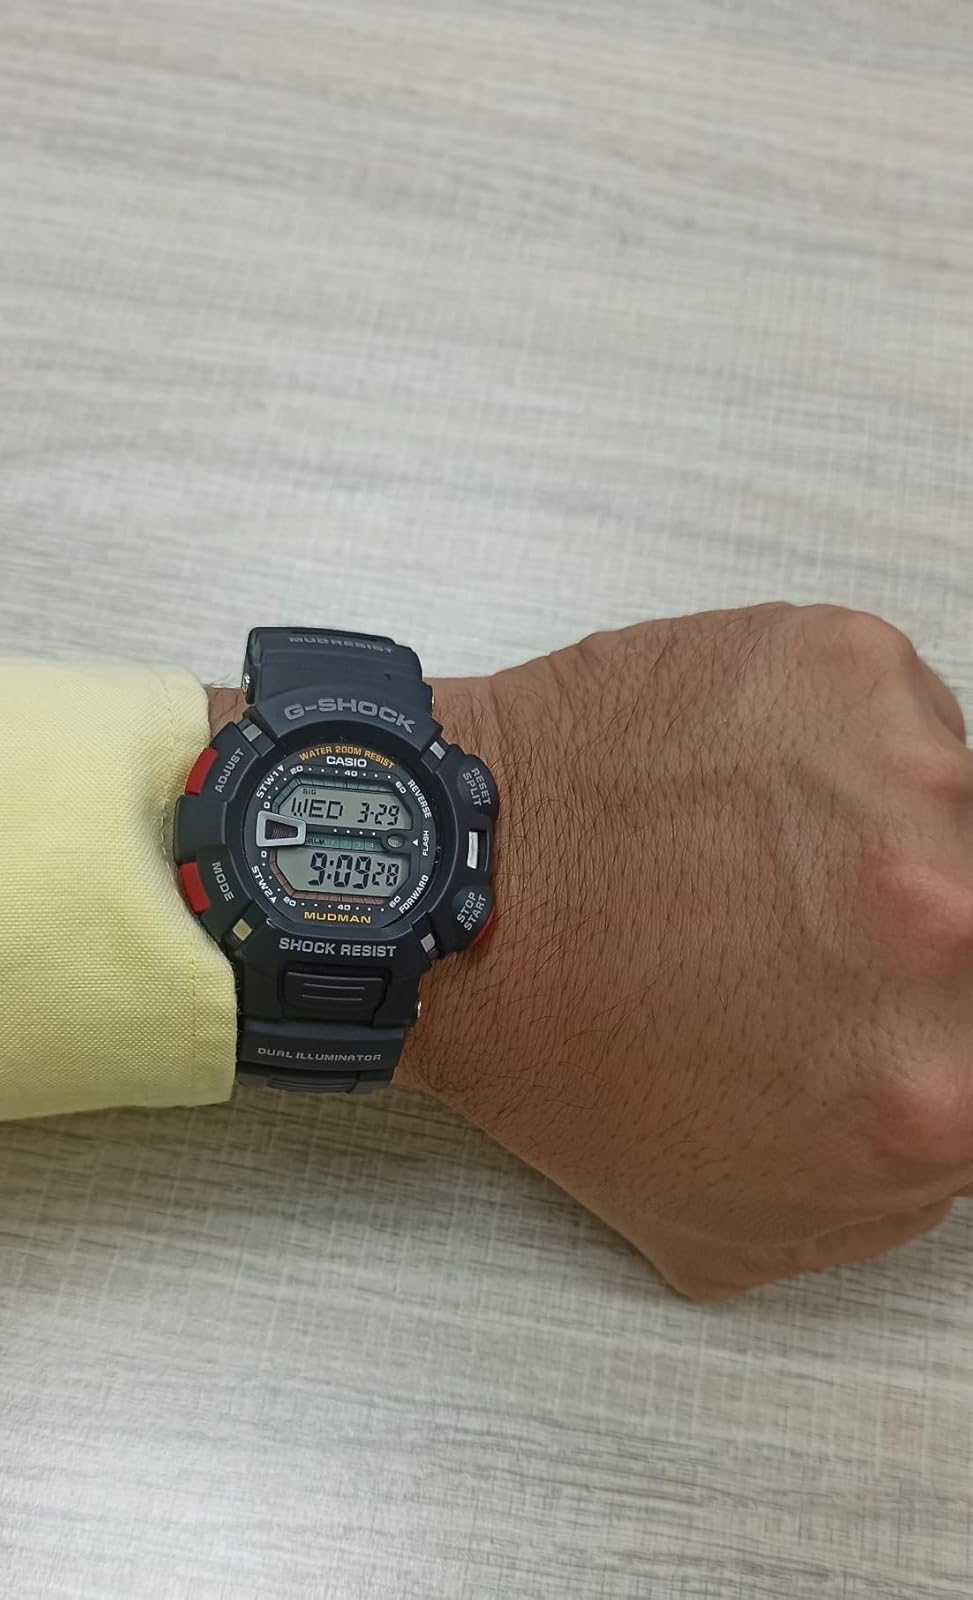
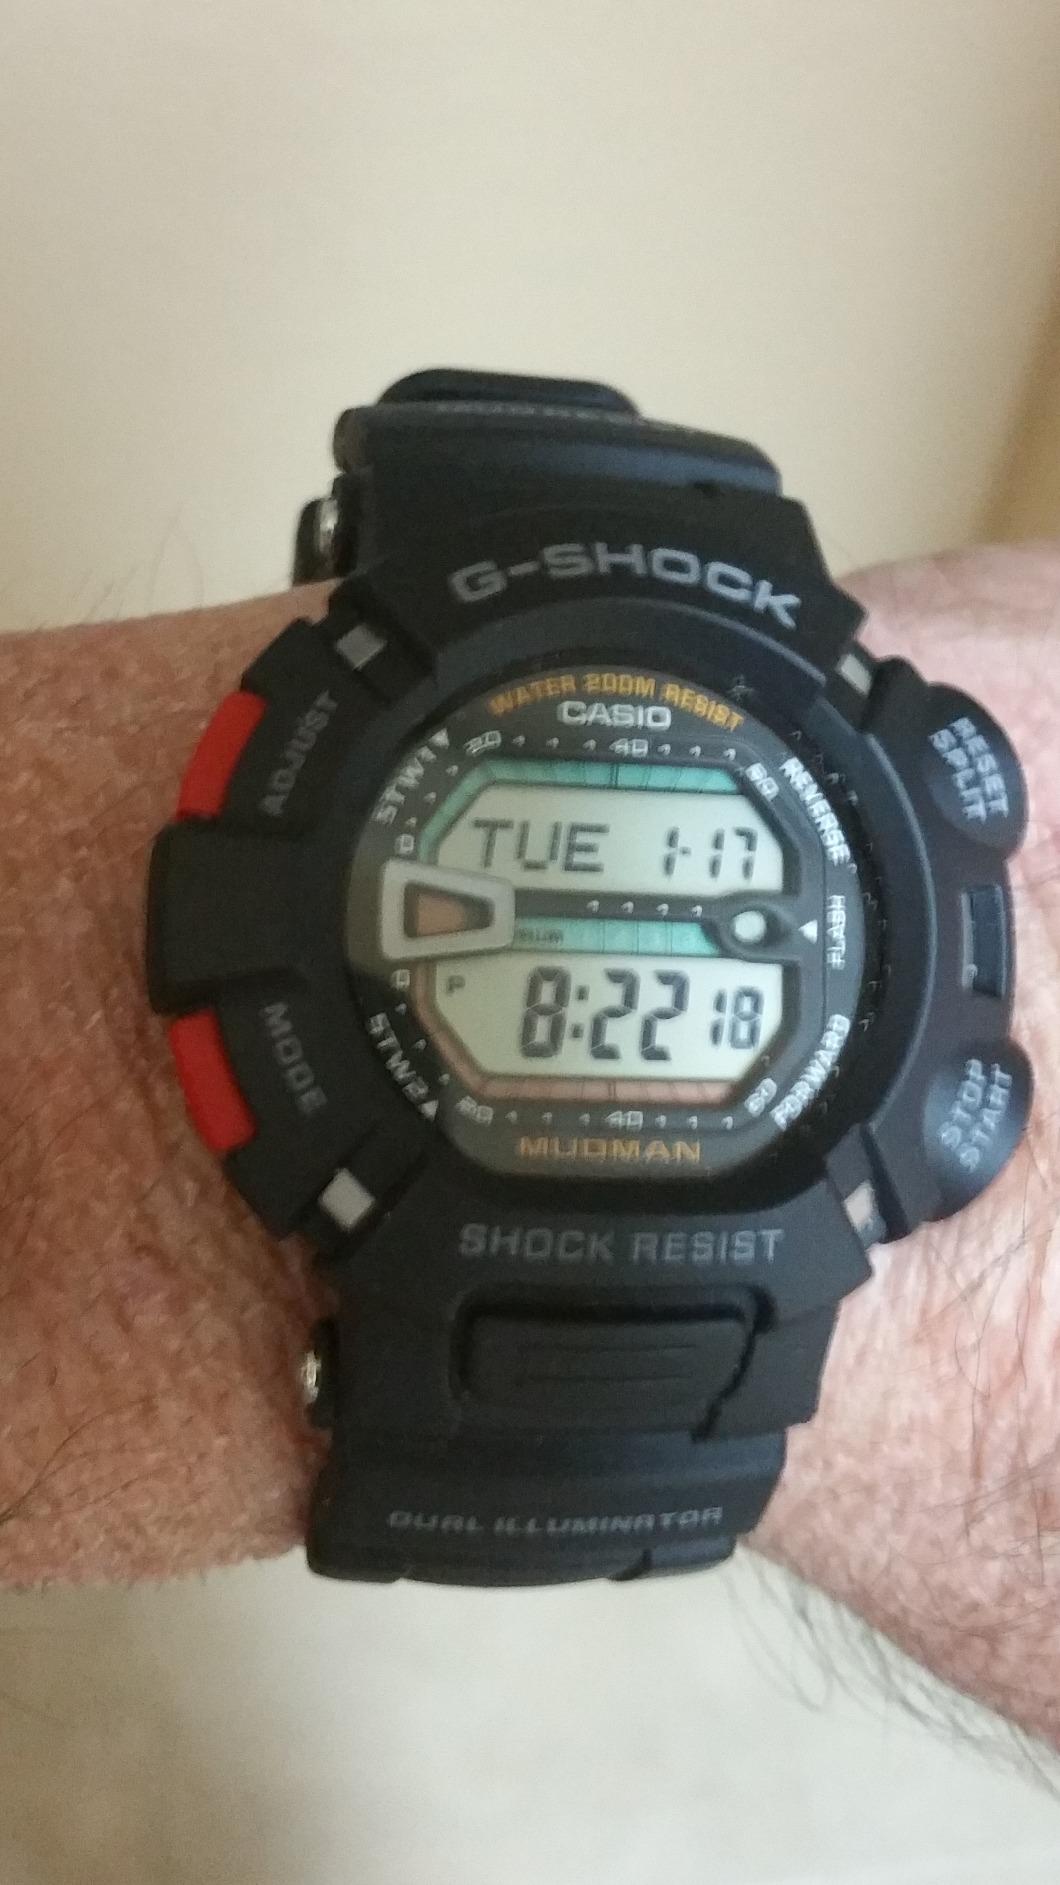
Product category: accessories_watch
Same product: yes